Matt Dillon

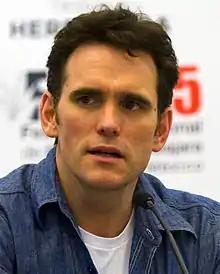
Dillon at the 2010 FICG

Matthew Raymond Dillon (born February 18, 1964) is an American actor. He has received various accolades, including a Screen Actors Guild Award and two Independent Spirit Awards alongside nominations for an Academy Award, a Golden Globe Award, and a Grammy Award.